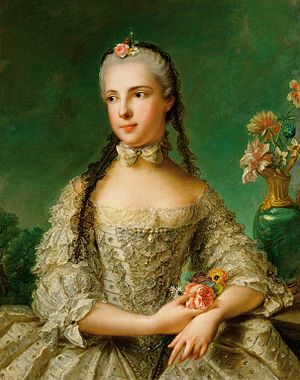
Isabella af Parma
Portræt udført af Jean-Marc Nattier, 1758
Isabella af Bourbon-Parma var en spansk-italiensk prinsesse, der var gift med ærkehertug Josef af Østrig, den senere kejser Josef 2.